Bricius de Douglas

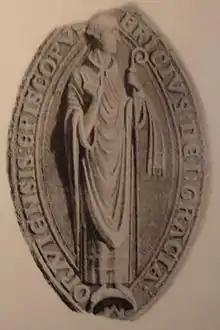

Bricius (sometimes anglicized as Brice, died 1222) was prior of Lesmahagow and afterward bishop of Moray (Gaelic "epscop Muireb"; Latin "episcopus Moraviensis").